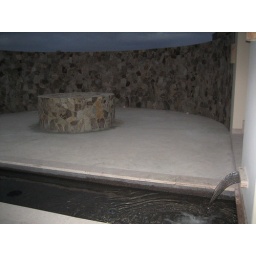
Back of the house in the morning with wall view July 2009